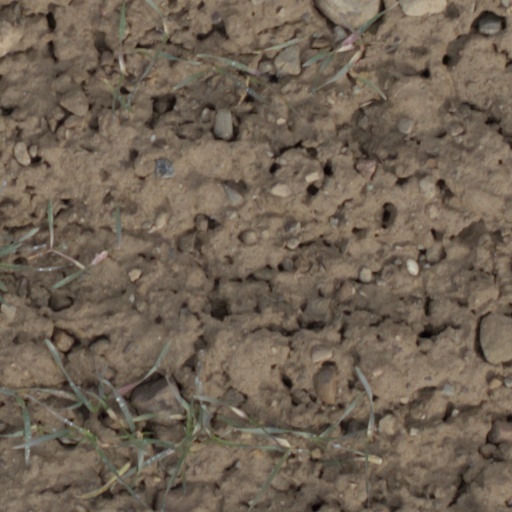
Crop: wheat